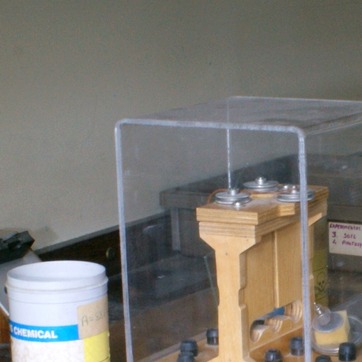
Material: plastic